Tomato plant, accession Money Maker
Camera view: tilt-top (135 deg); turntable rotation: 120 degrees
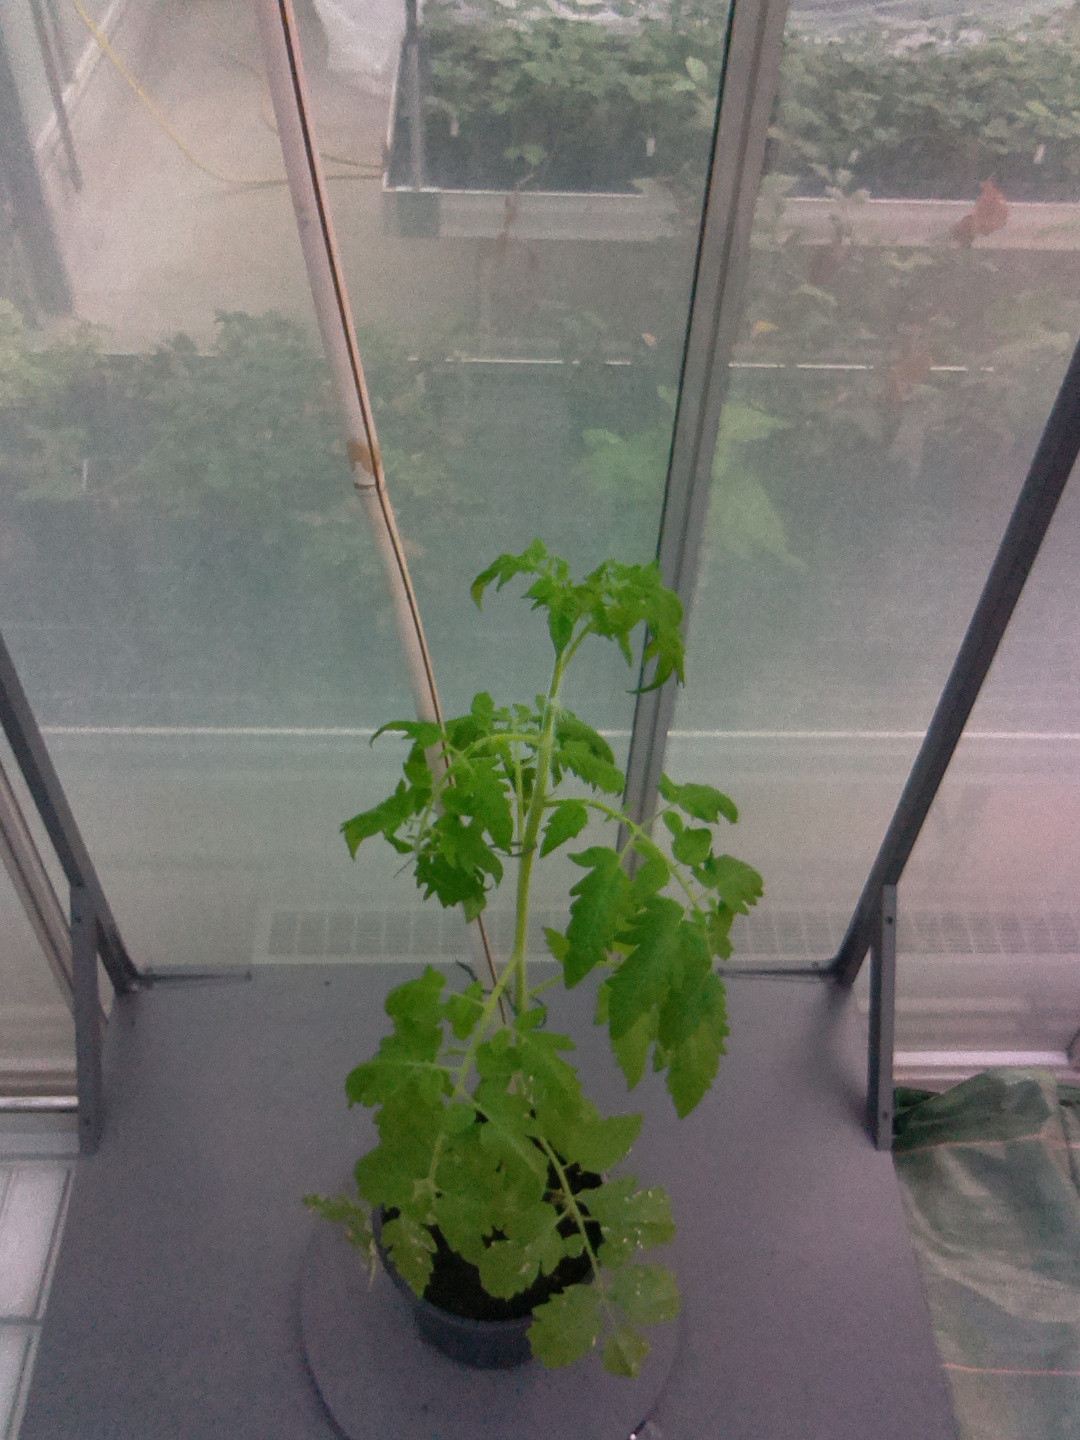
BBCH growth stage 53: 3 inflorescences visible